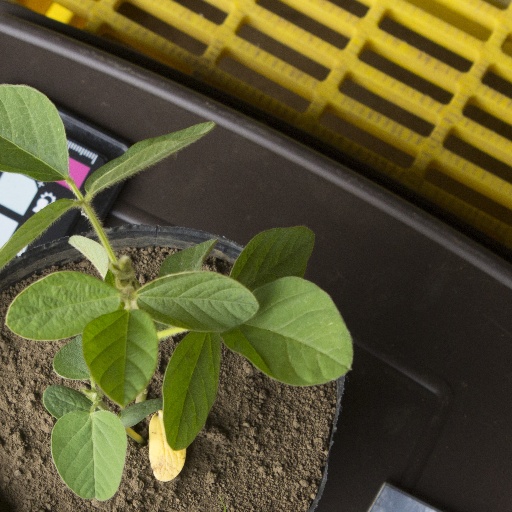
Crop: soybean